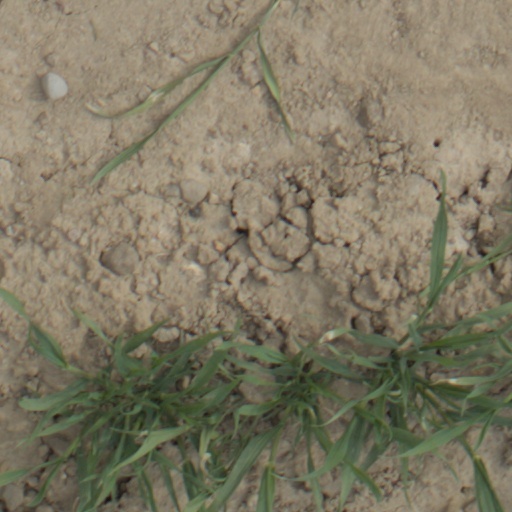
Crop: wheat